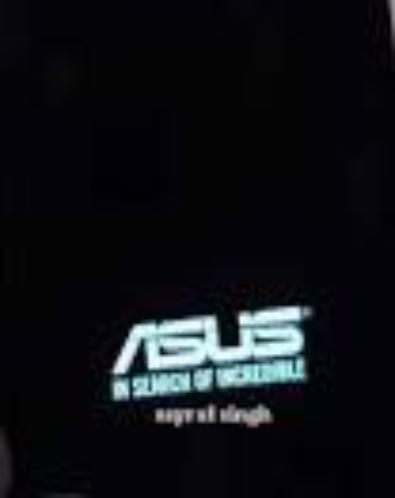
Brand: ASUS
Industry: Electronic